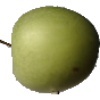
Label: apple_granny_smith